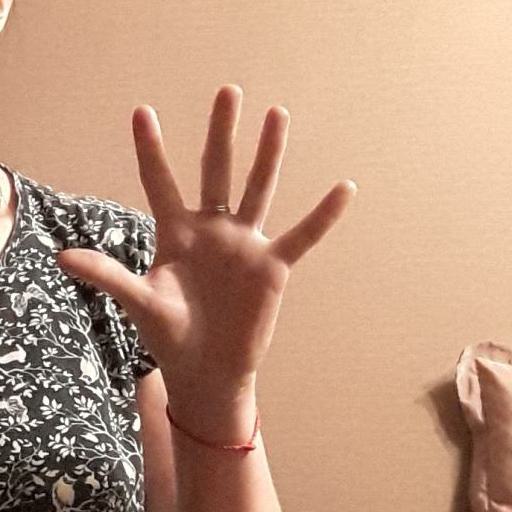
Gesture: palm